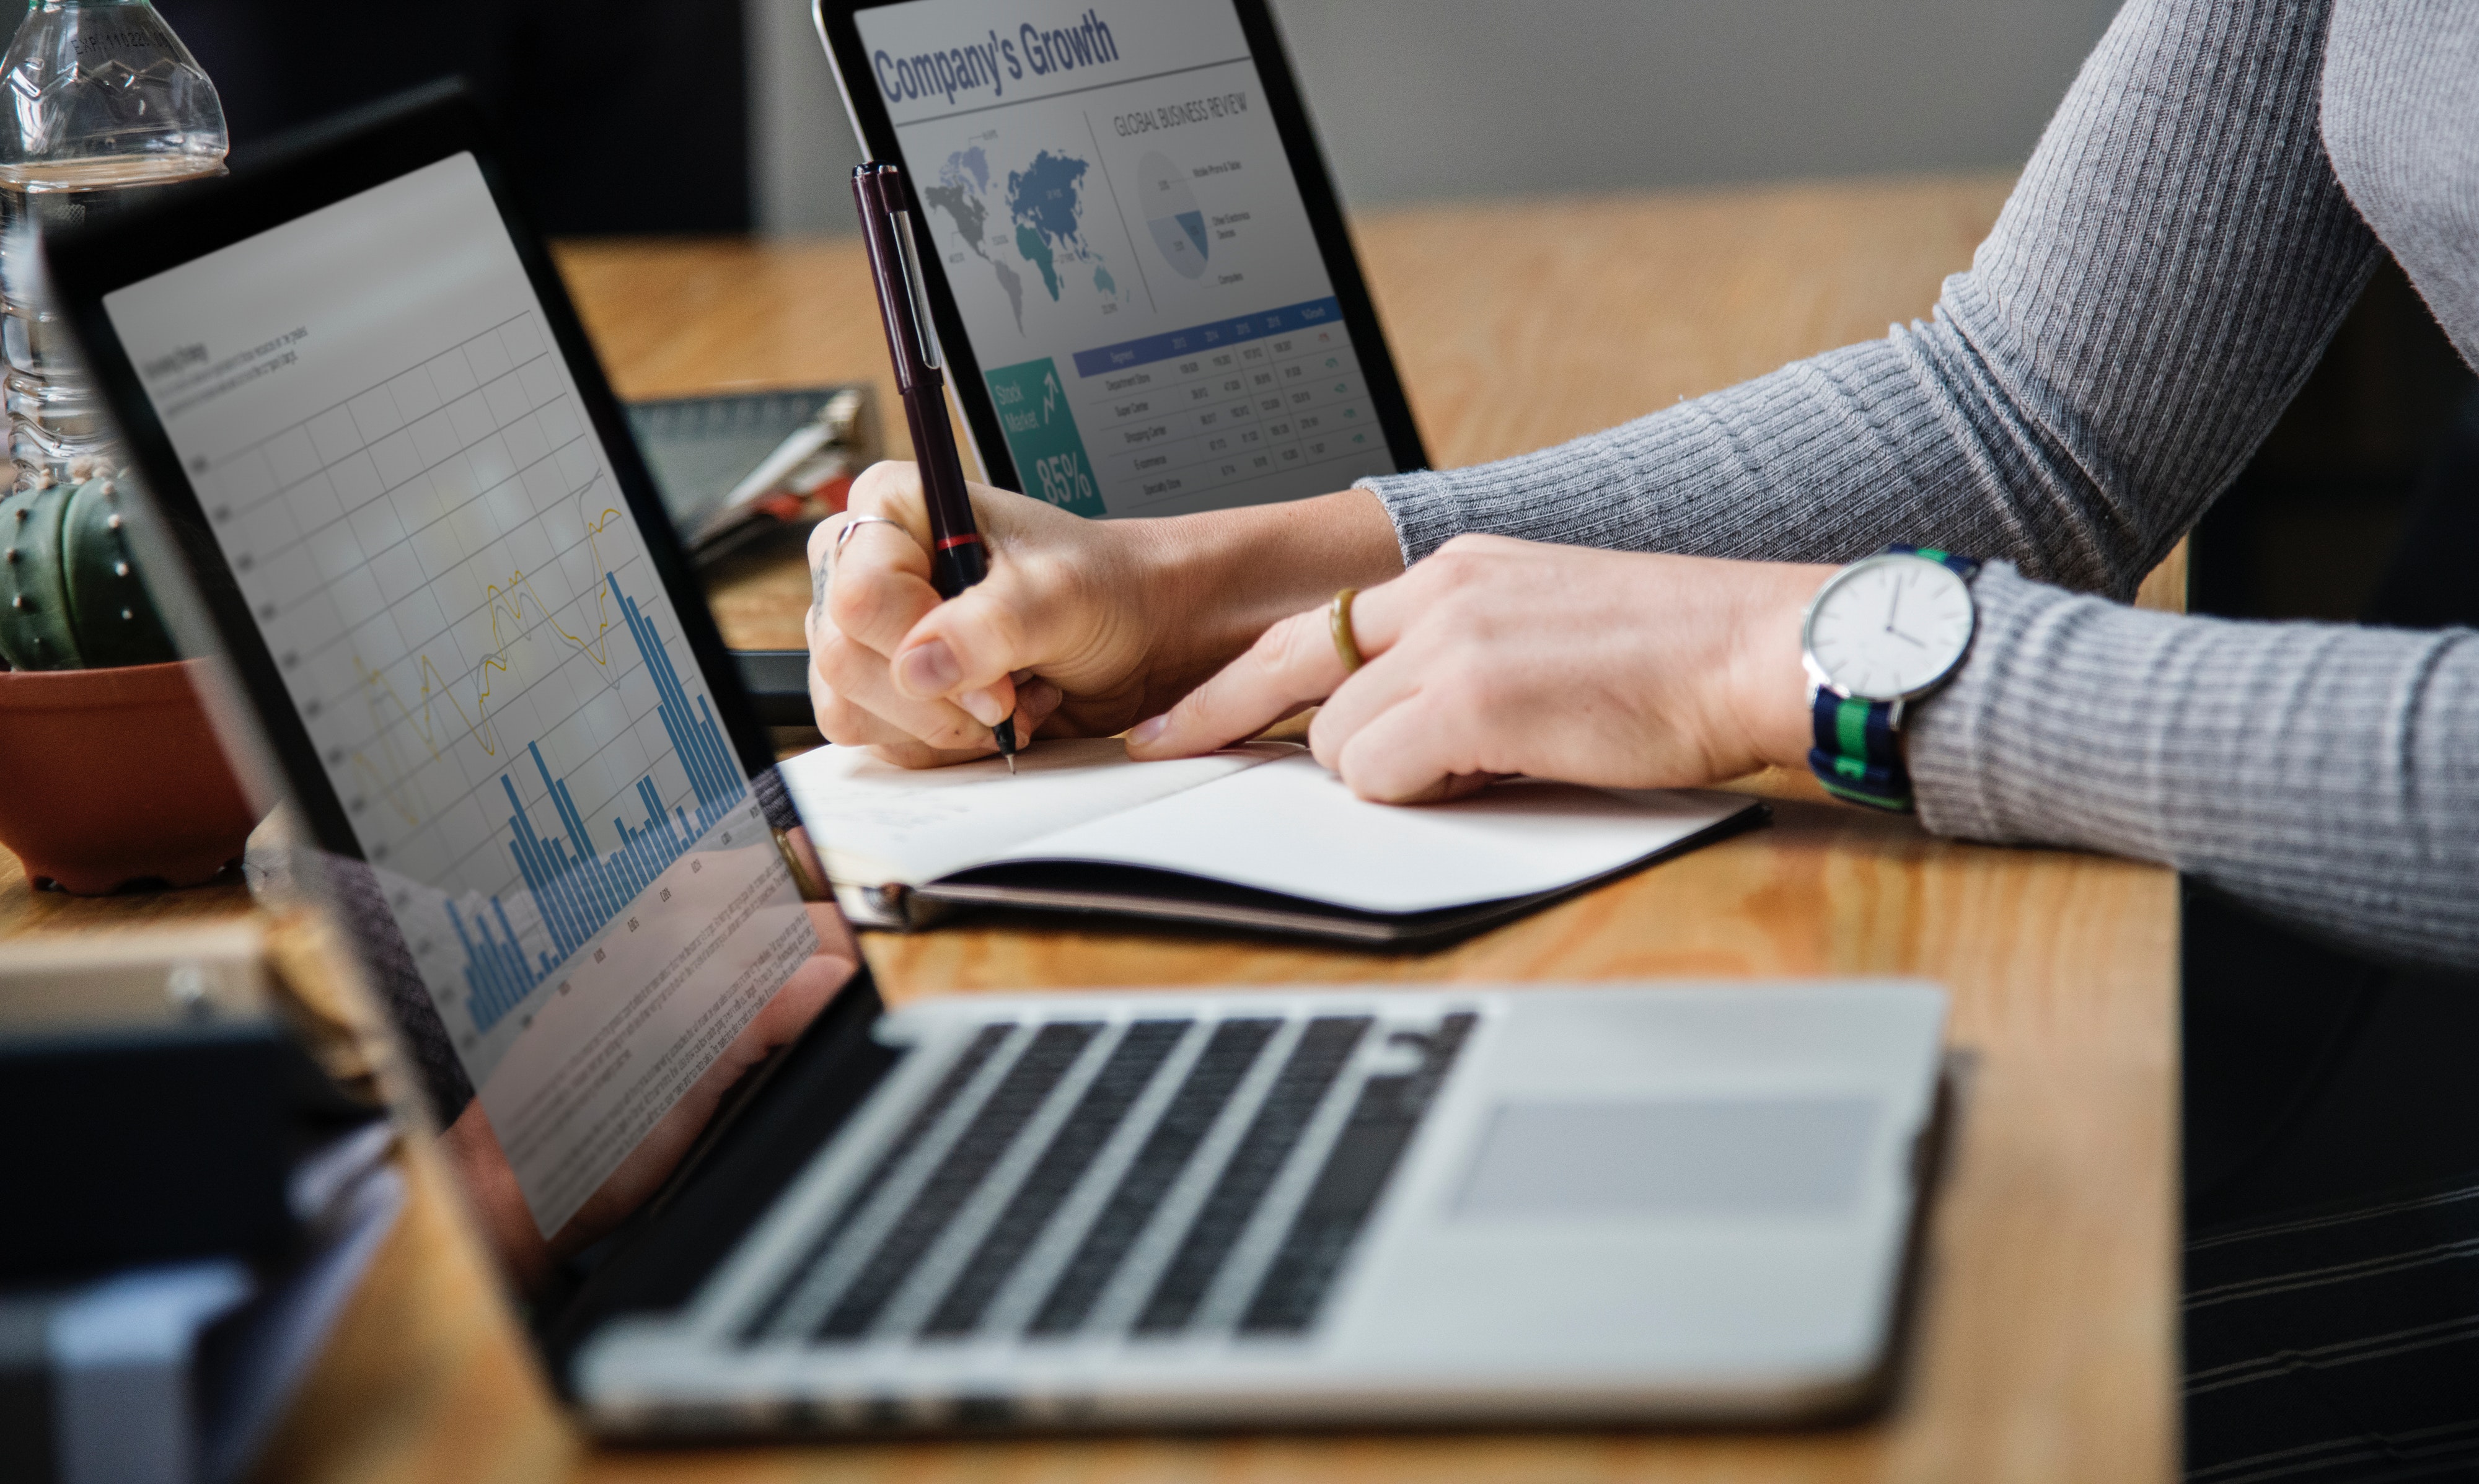
hand, learning, job, technology, writing, electronic device, business, employment, gesture, computer keyboard, laptop, white collar worker, desk, writing instrument accessory, student